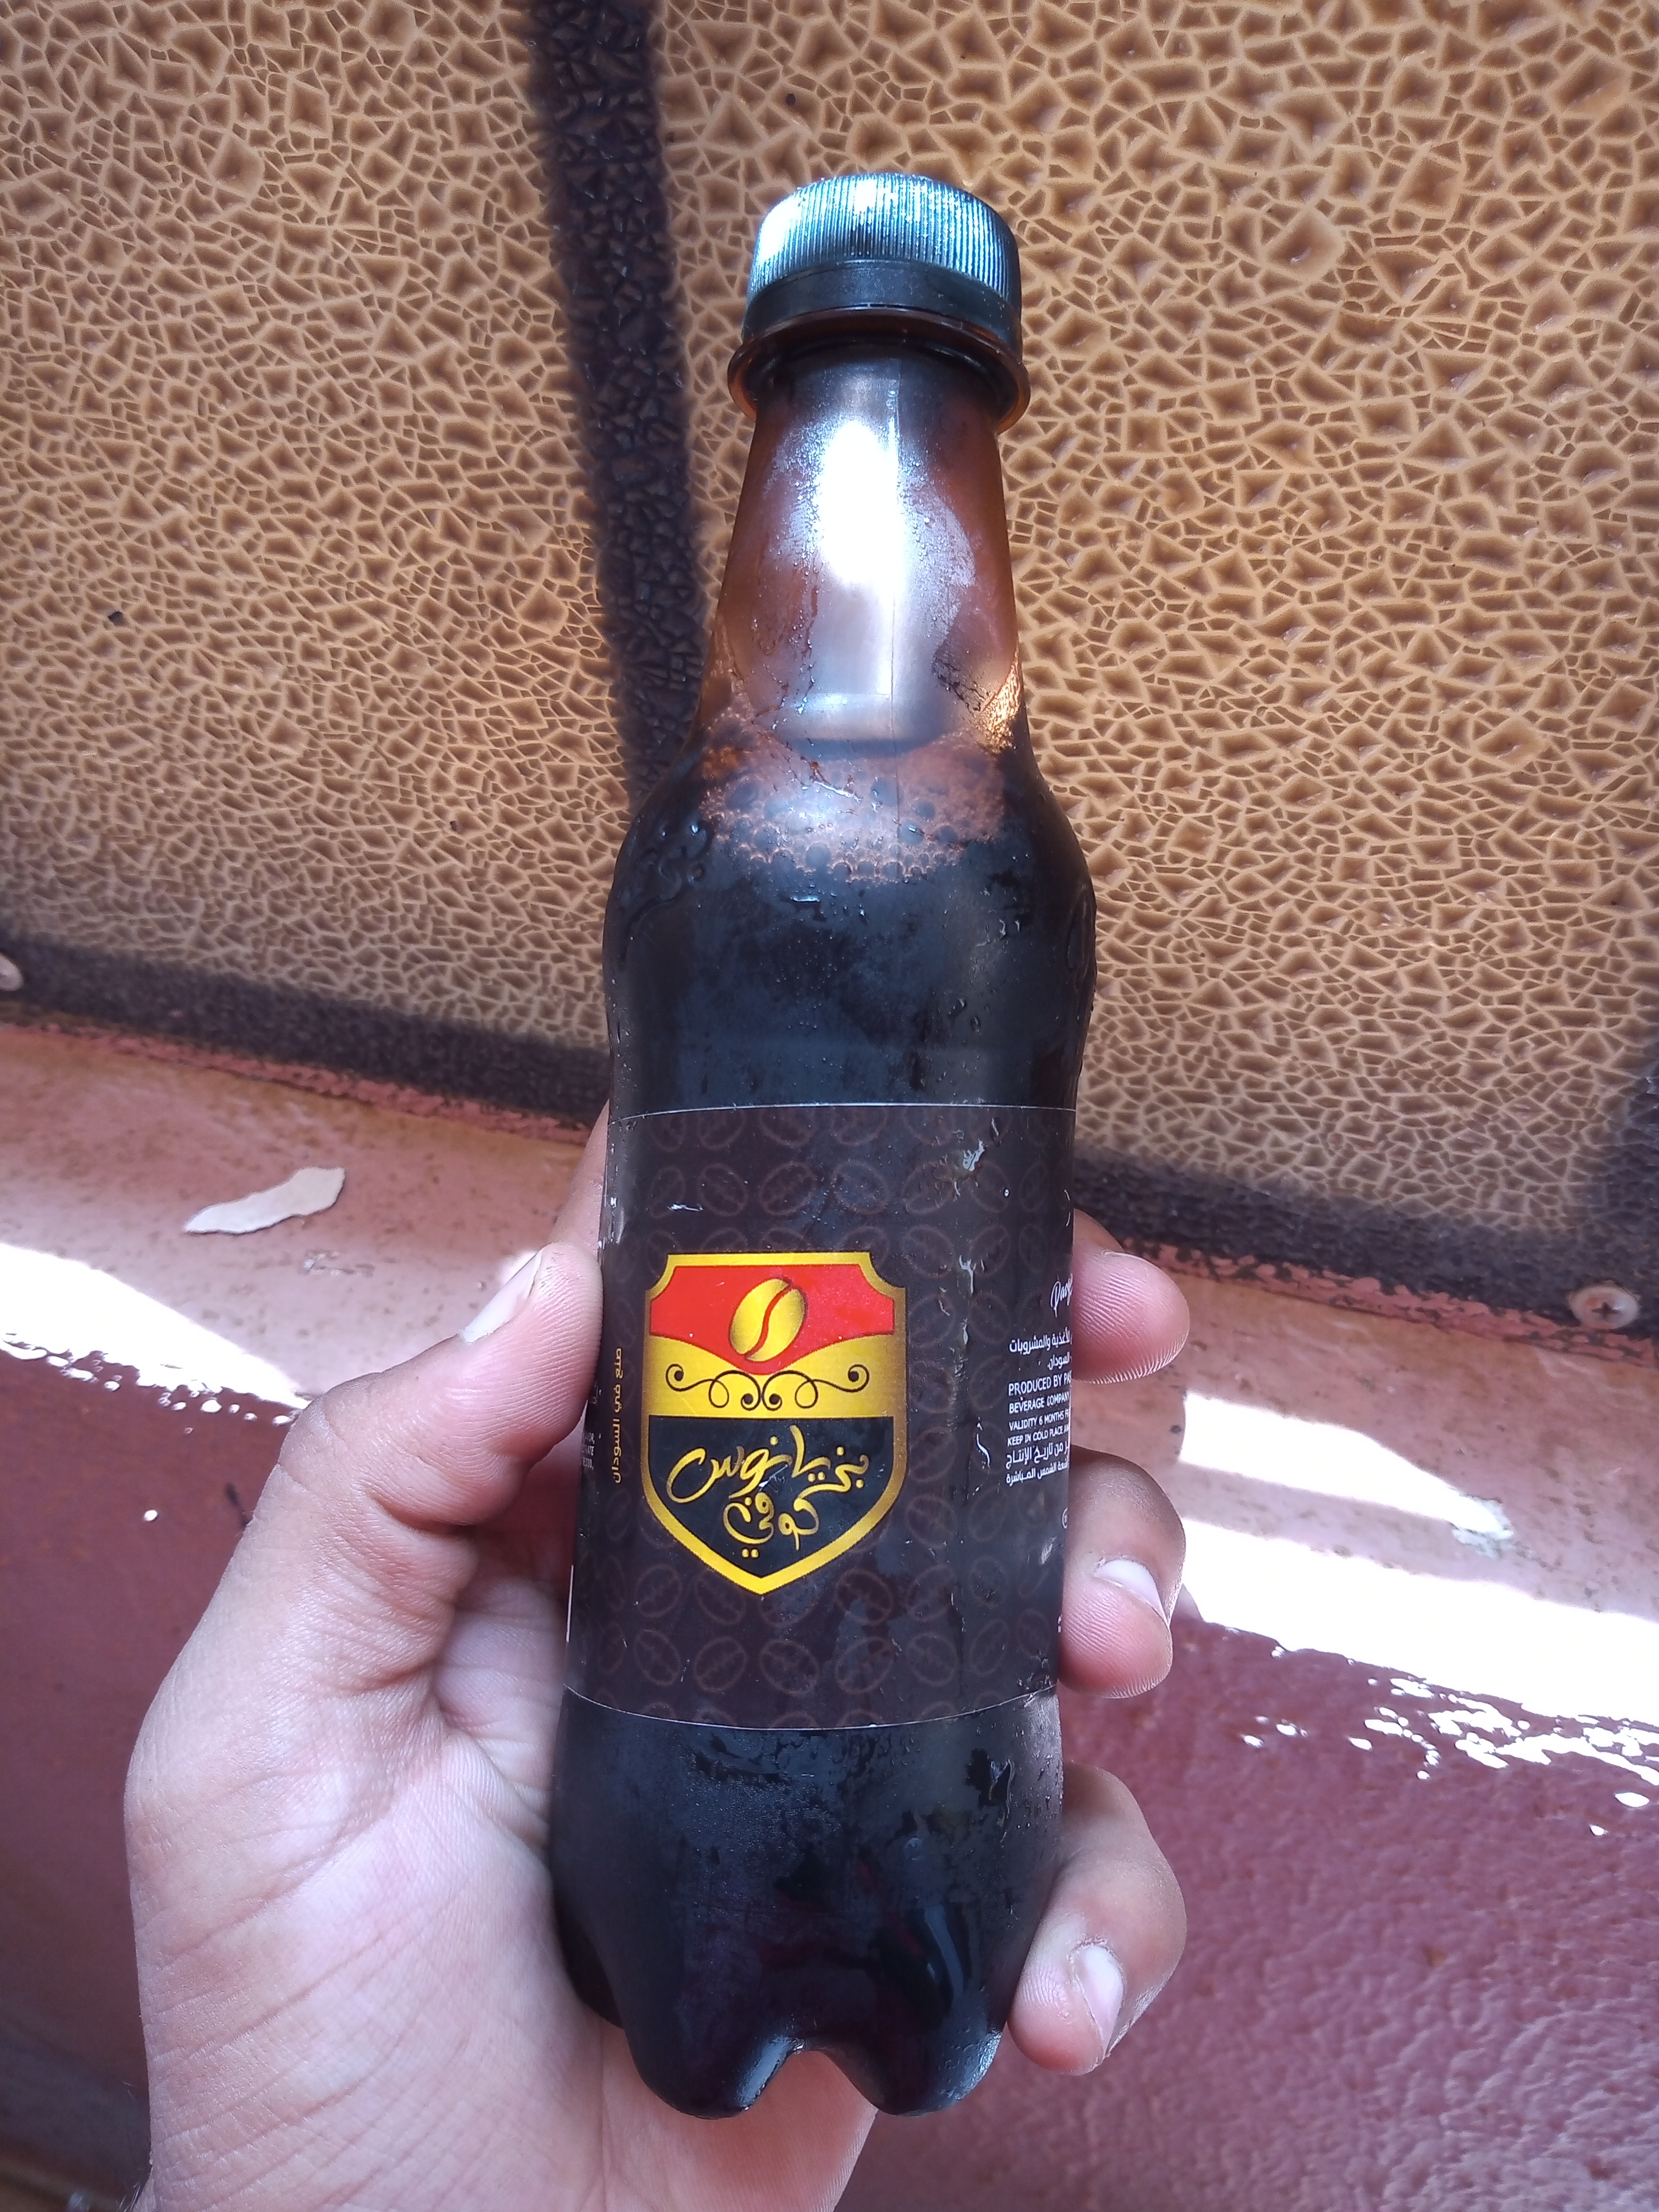
الوصف بالفصحى: شخص يمسك بزجاجة مشروب غازي بارد بنكهة القهوة تحمل علامة تجارية محلية
الوصف بالعامية السودانية: زول ماسك ليهو قزازة مبرد بنكهة القهوة
التصنيف: Food & Drinks
التصنيف الفرعي: Local objects & cultural items